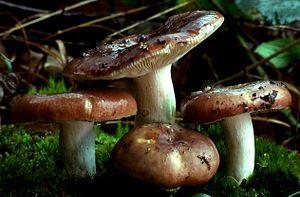
Aucune garantie d'exactitude ne peut être offerte par la liste contenue dans cet article.